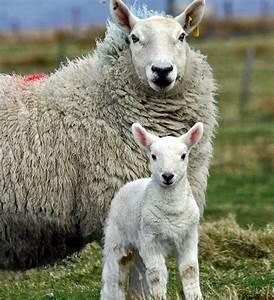
sheep